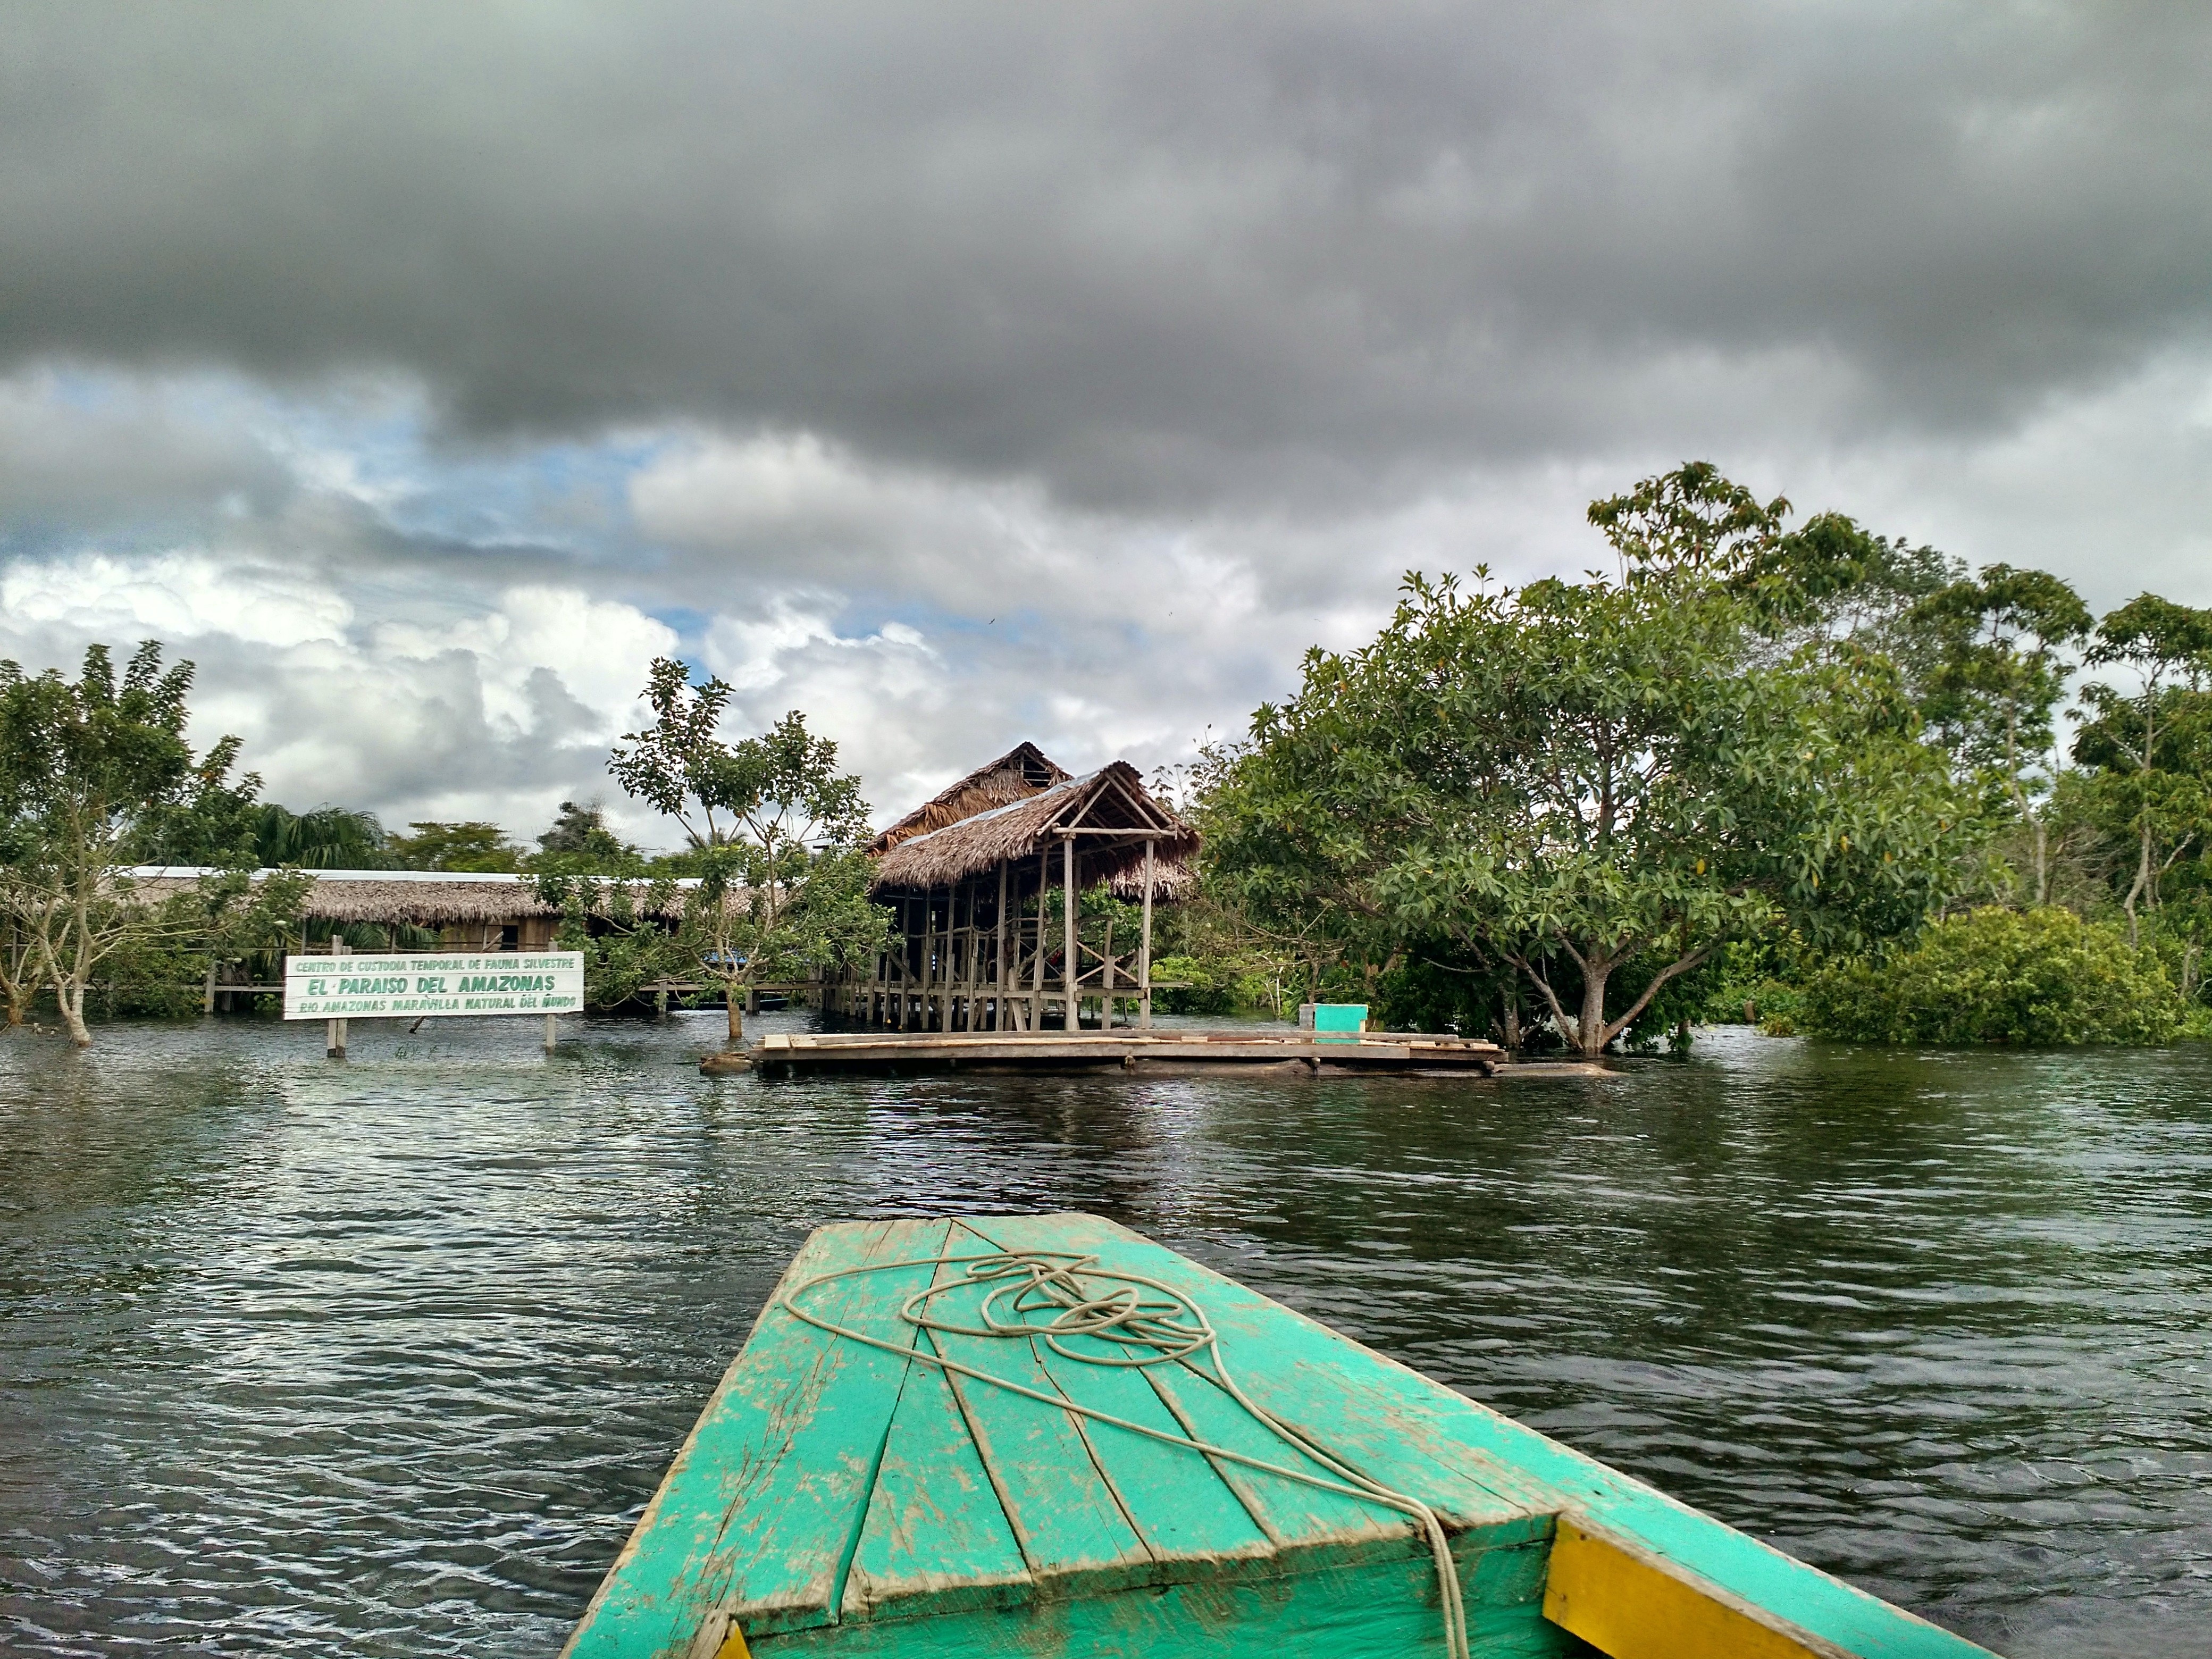
sea, water, boat, lake, river, vehicle, lagoon, bay, waterway, boating, watercraft, watercraft rowing